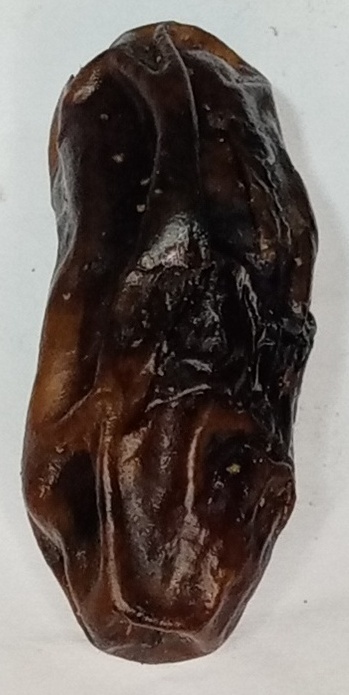
Variety: gajar
Size: medium
Grade: grade-1